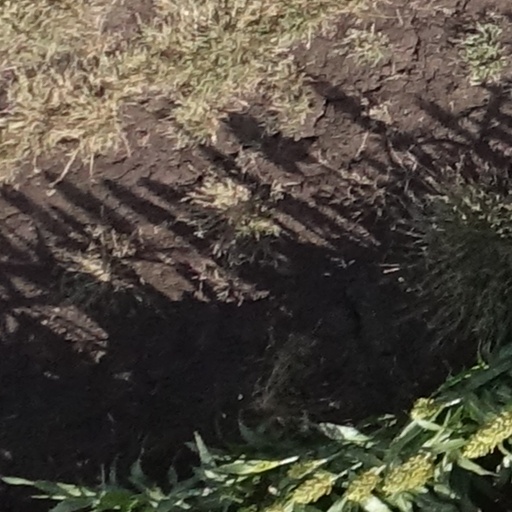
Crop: sorghum